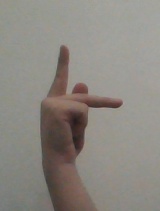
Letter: dha